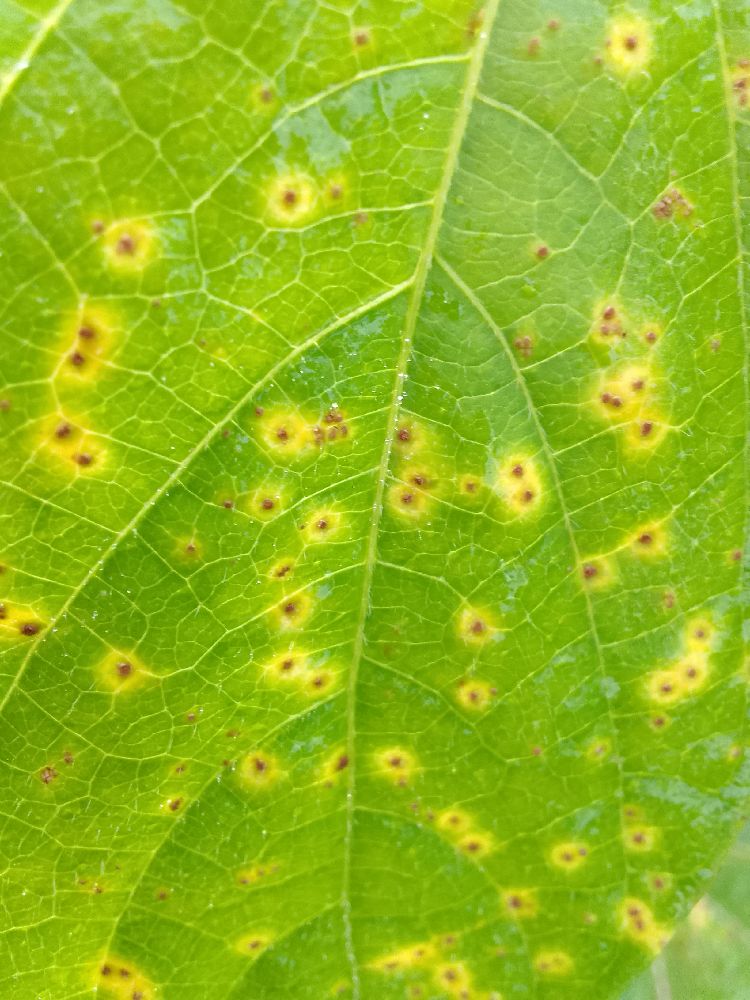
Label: rust